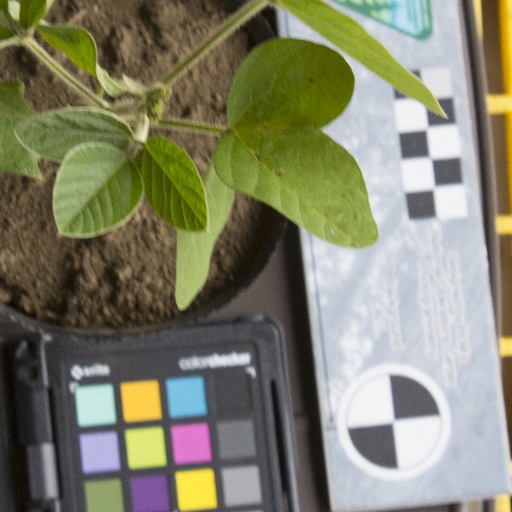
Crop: soybean